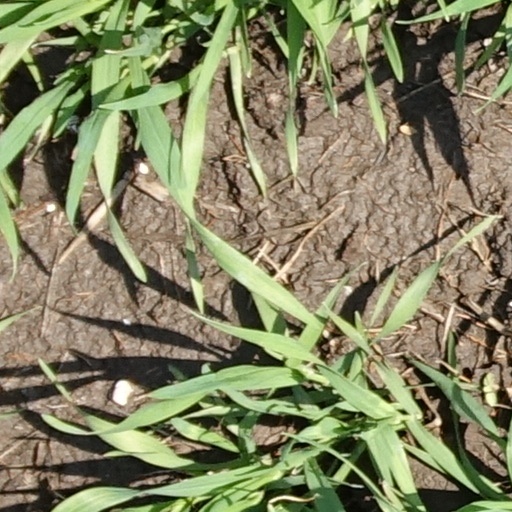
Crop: wheat